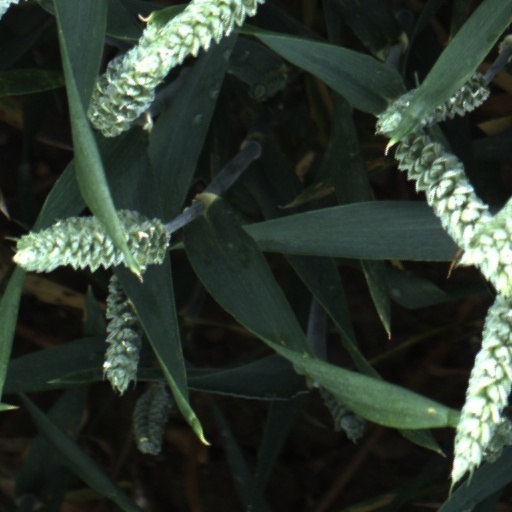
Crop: wheat